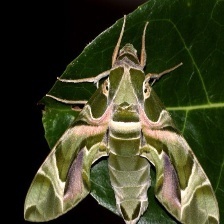
Species: OLEANDER HAWK MOTH